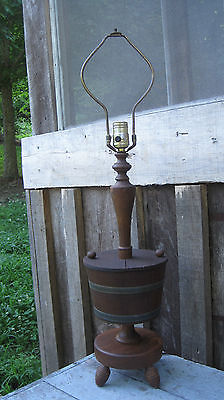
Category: lamp